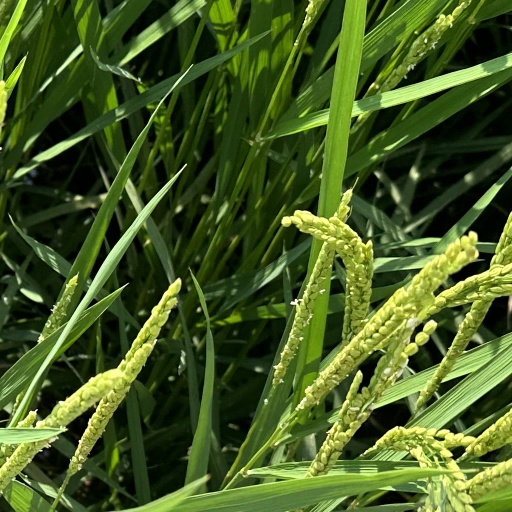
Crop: rice